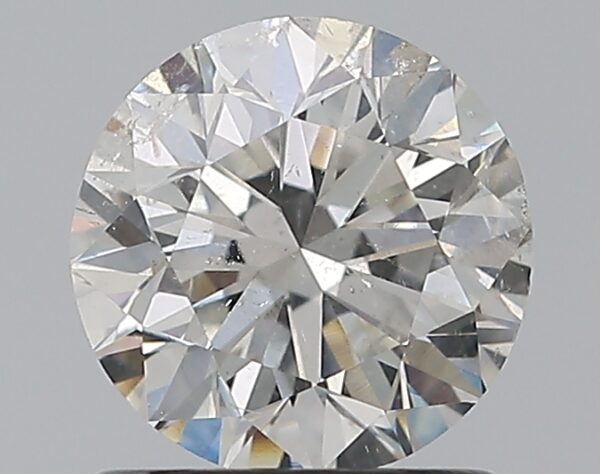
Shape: round
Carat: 1
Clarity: SI2
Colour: G
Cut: VG
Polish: EX
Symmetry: VG
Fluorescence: N
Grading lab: IGI
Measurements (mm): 6.24 x 6.17 x 4.04